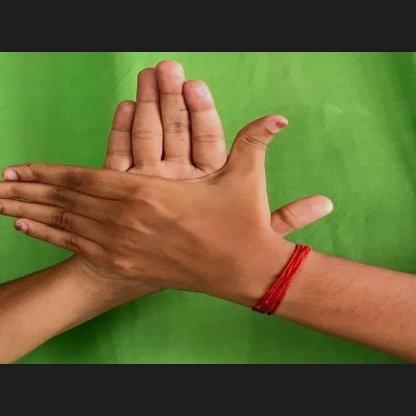
Mudra: Chakra